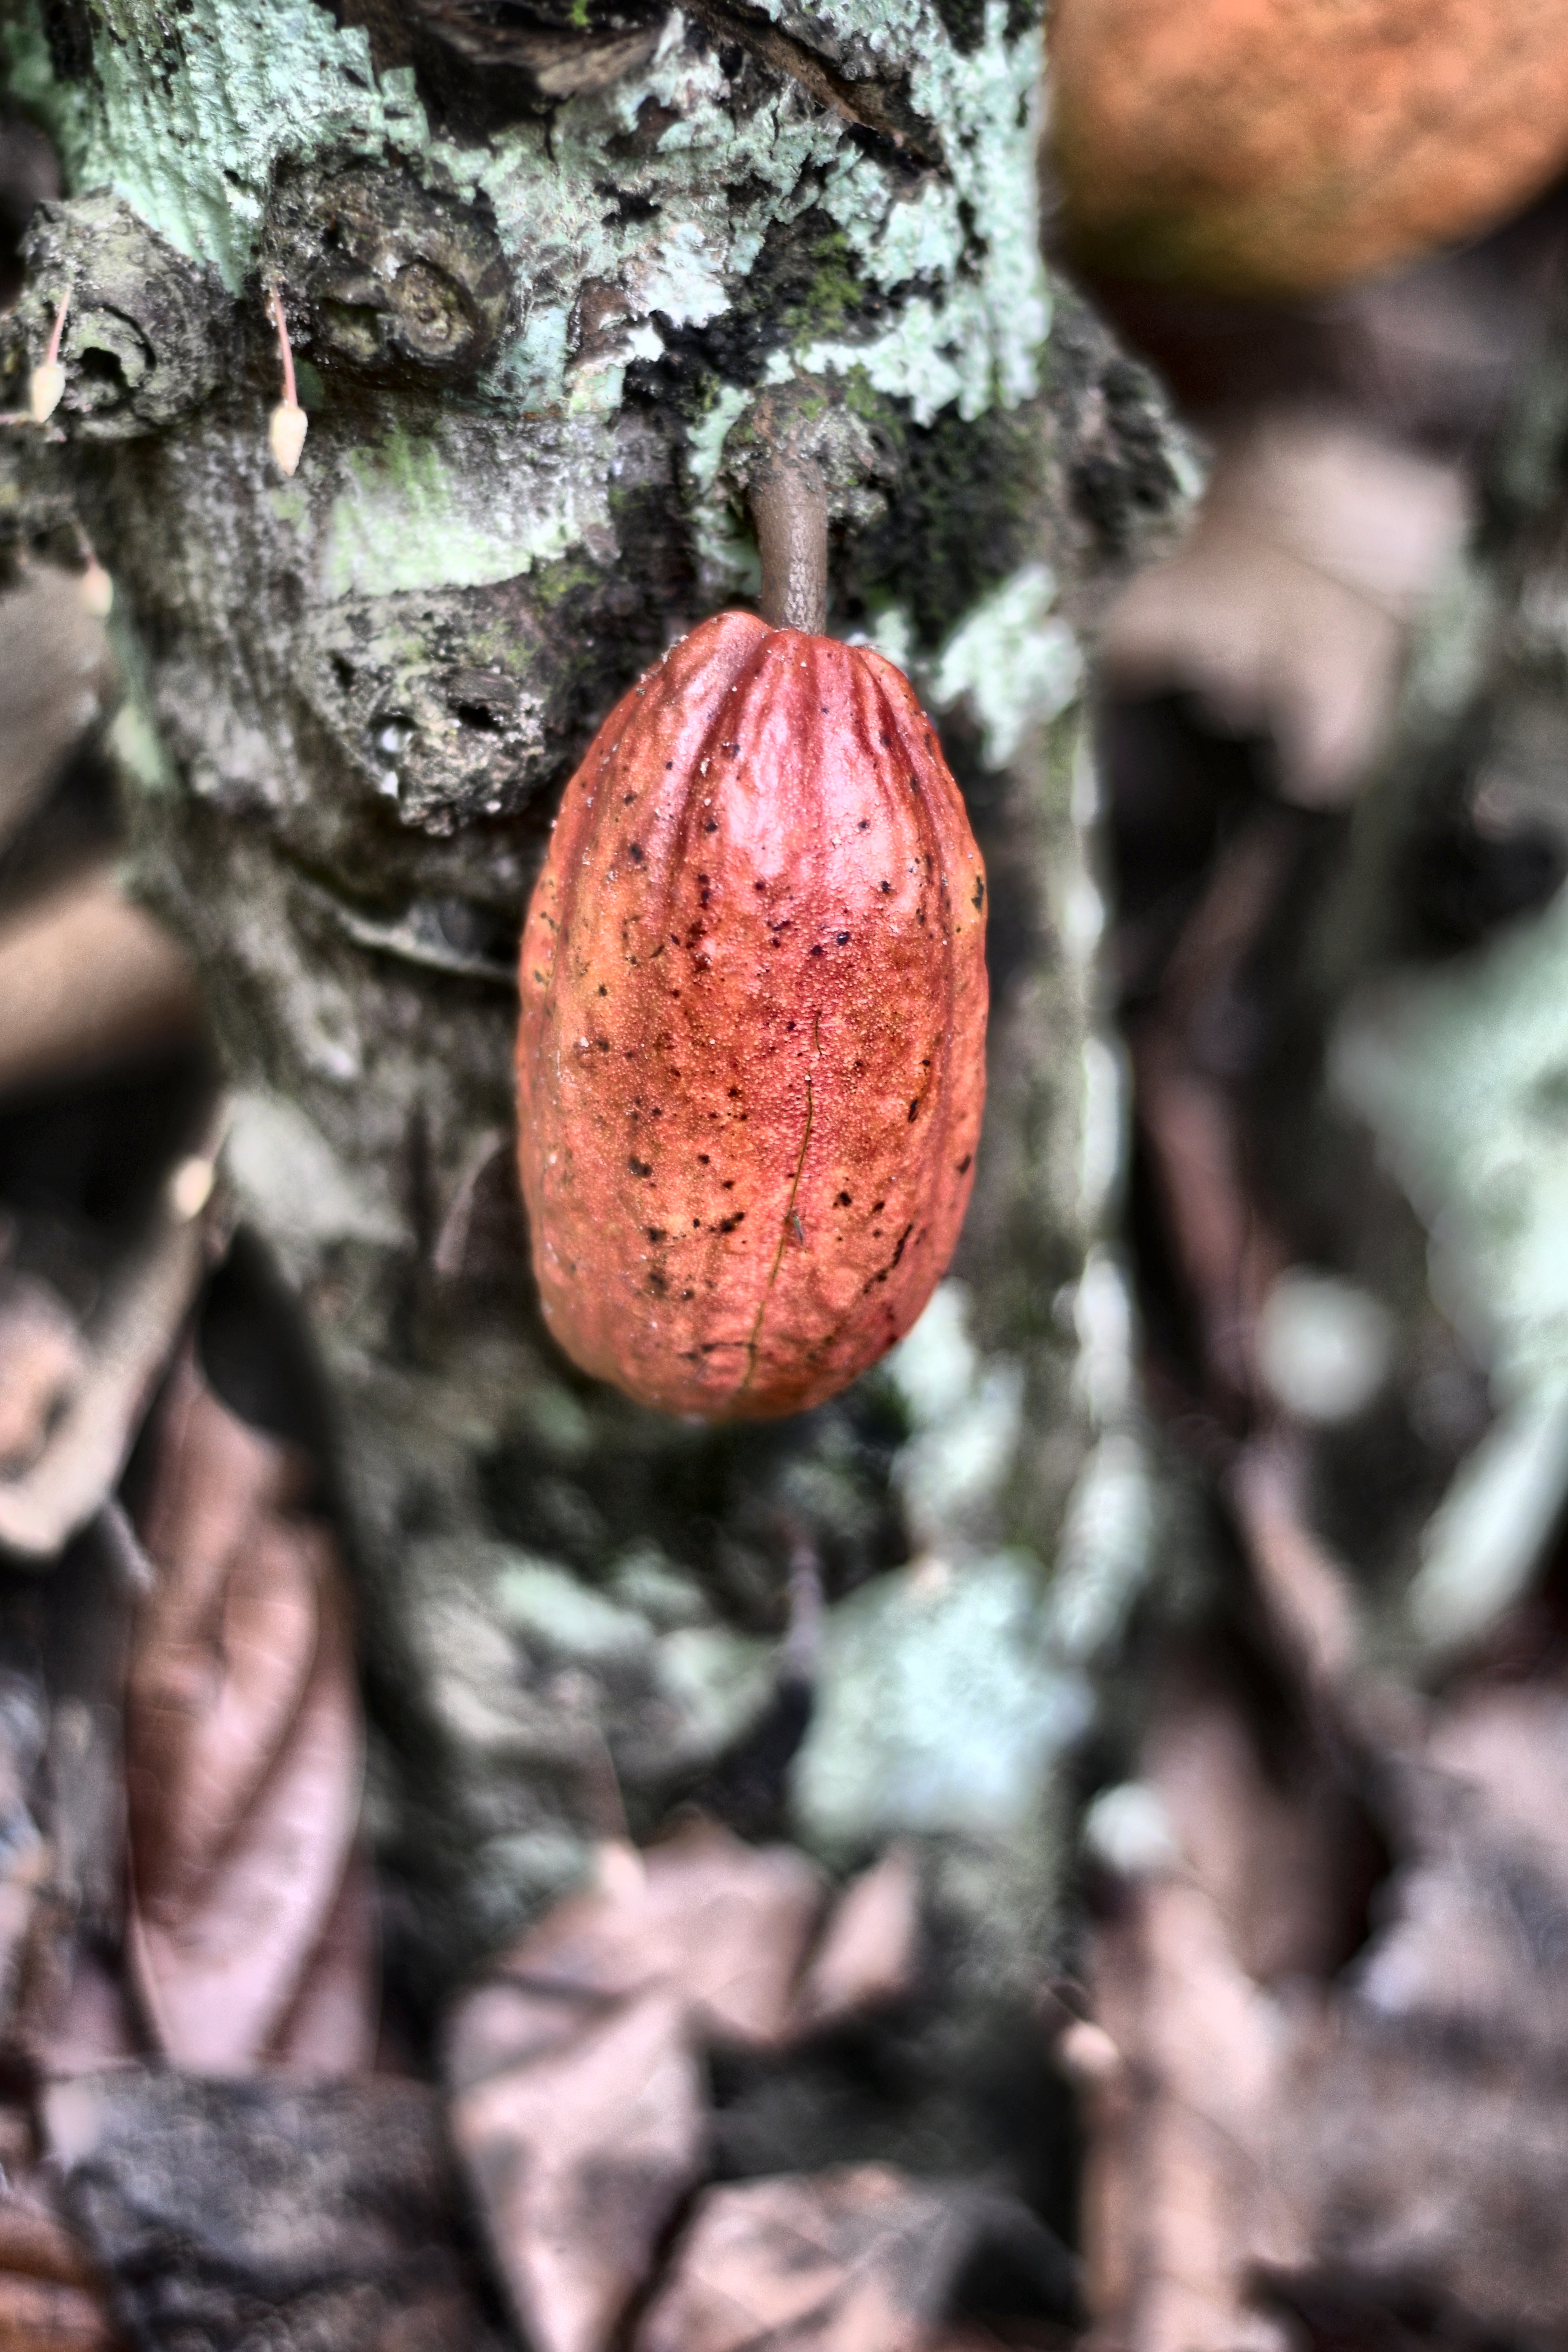
Maturity: mature
Variety: Amelonado